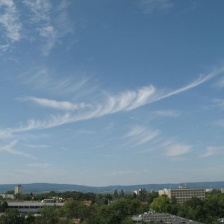
Cloud type: Cirrus